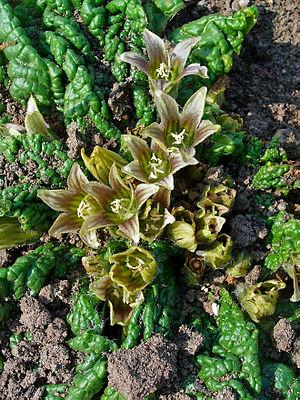
La tribu des Mandragoreae regroupe des plantes de la sous-famille des Solanoideae dans la famille des Solanaceae.